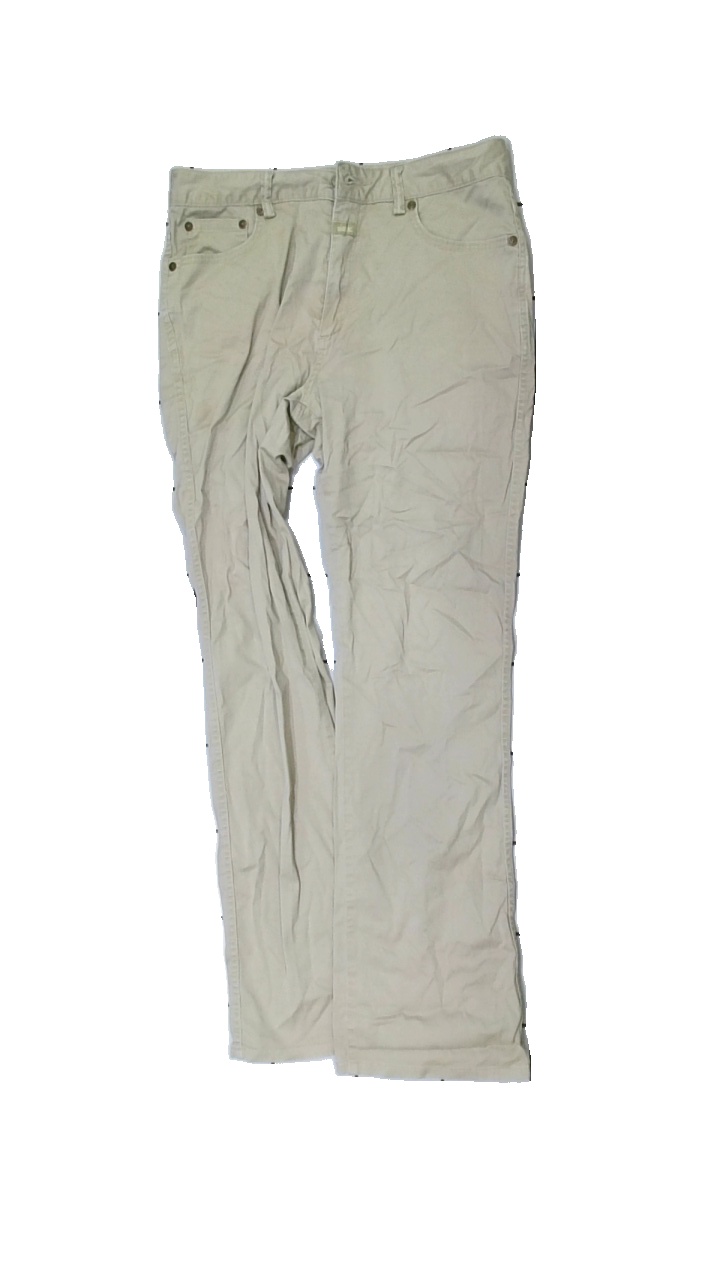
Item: Trousers (Ladies)
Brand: Closed
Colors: Beige
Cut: Regular
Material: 100% cotton
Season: All
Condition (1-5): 3
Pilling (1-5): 4
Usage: Export
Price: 50-100